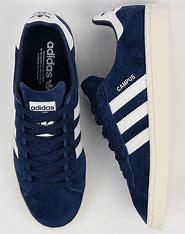
Brand: Adidas
Model: Campus